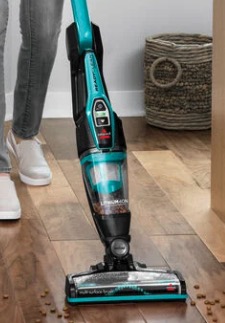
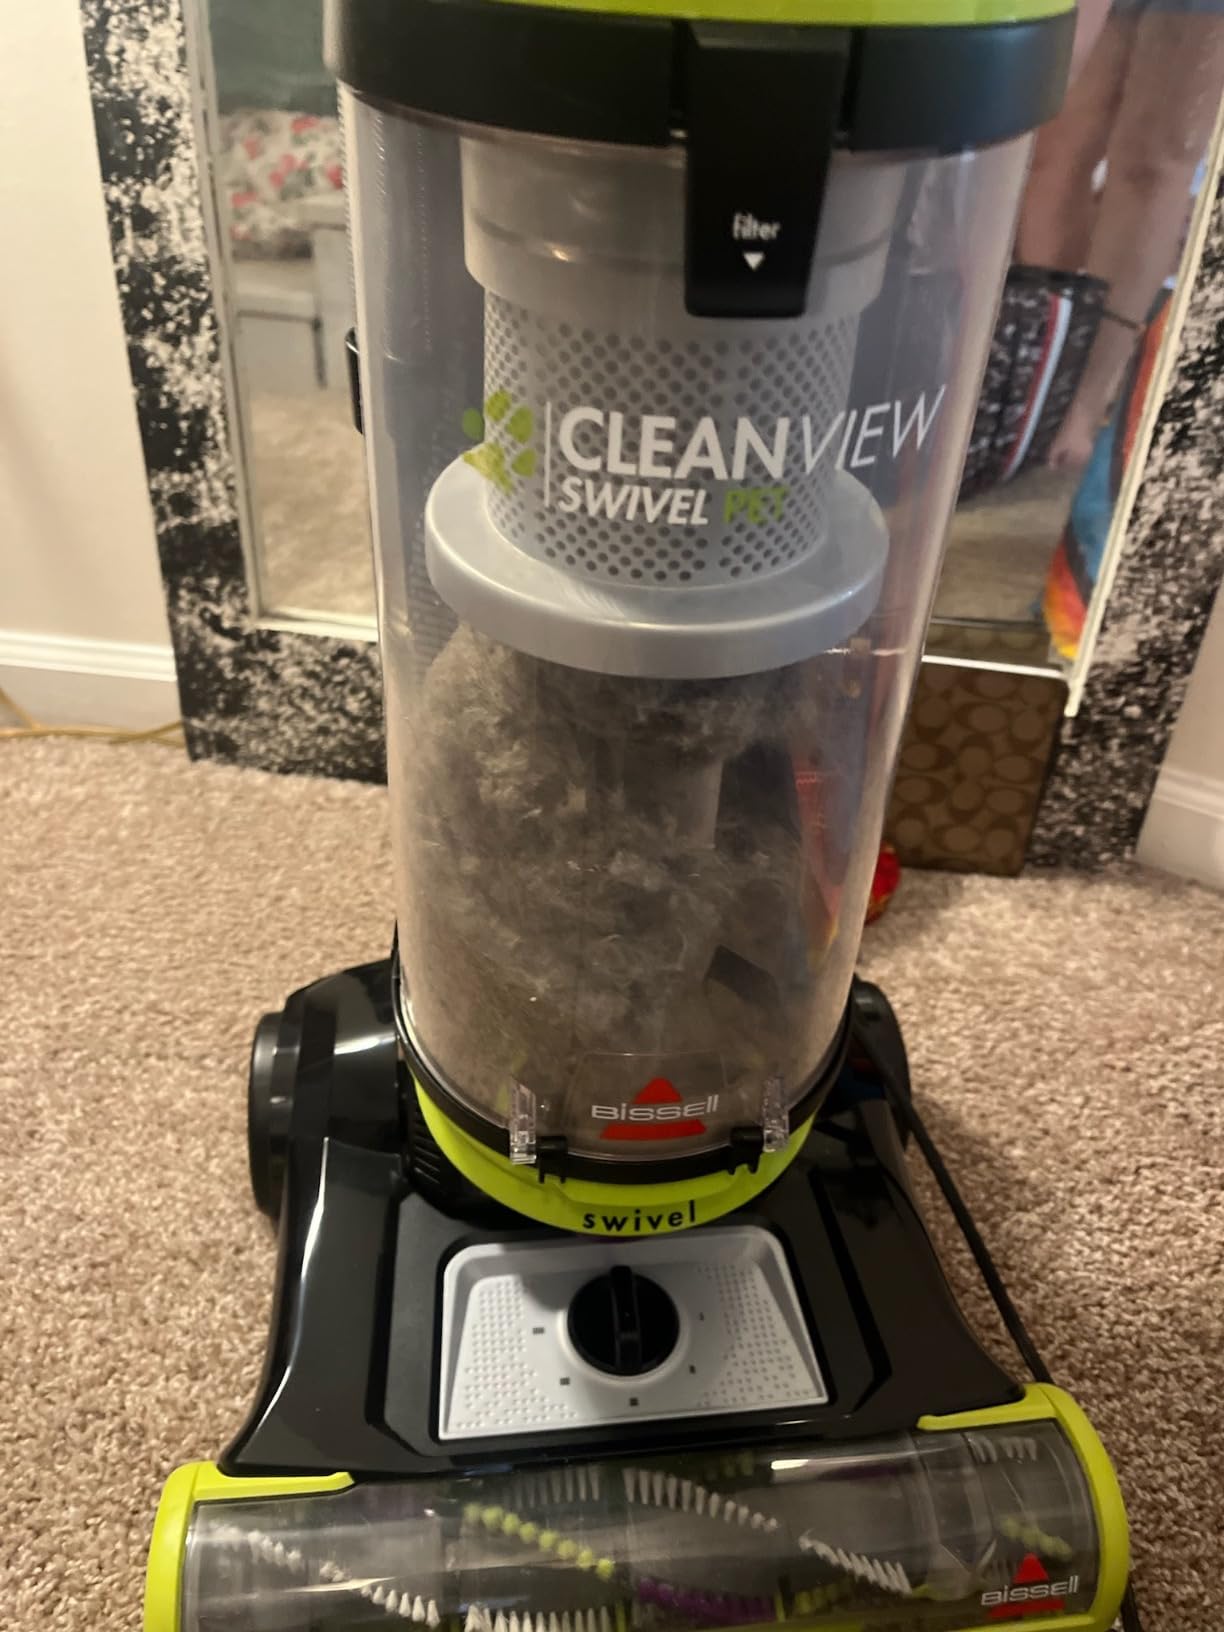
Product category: items_vacuum
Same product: no